Basic Medicine

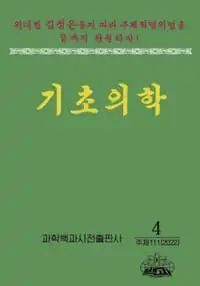
October 2022 issue cover

Basic Medicine is a North Korean quarterly general medical journal established in 1969 and published by the Science and Encyclopedia Publishing House. The journal is subject to widespread publication bias and does not meet international standards; it lacks peer review, in-line citations, and an ethical code. "Basic Medicine" is produced primarily for domestic distribution, although it is one of ten North Korean medical journals available in South Korea.